The Social Transformation of American Medicine

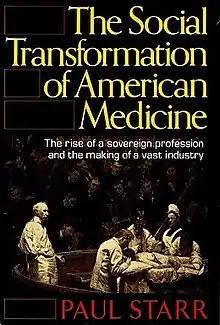
First edition

The Social Transformation of American Medicine is a book written by Paul Starr and published by Basic Books in 1982. It won the 1984 Pulitzer Prize for General Nonfiction as well as the Bancroft Prize.